Gabriel Herman

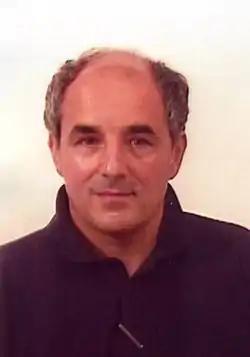
Gabriel Herman

Gabriel Herman holds the Professorship in Ancient History at the Hebrew University of Jerusalem. He specialises in ancient Greek social history, focusing on issues such as social structure, interpersonal relationships, moral norms, rituals, conflict resolution and decision making.